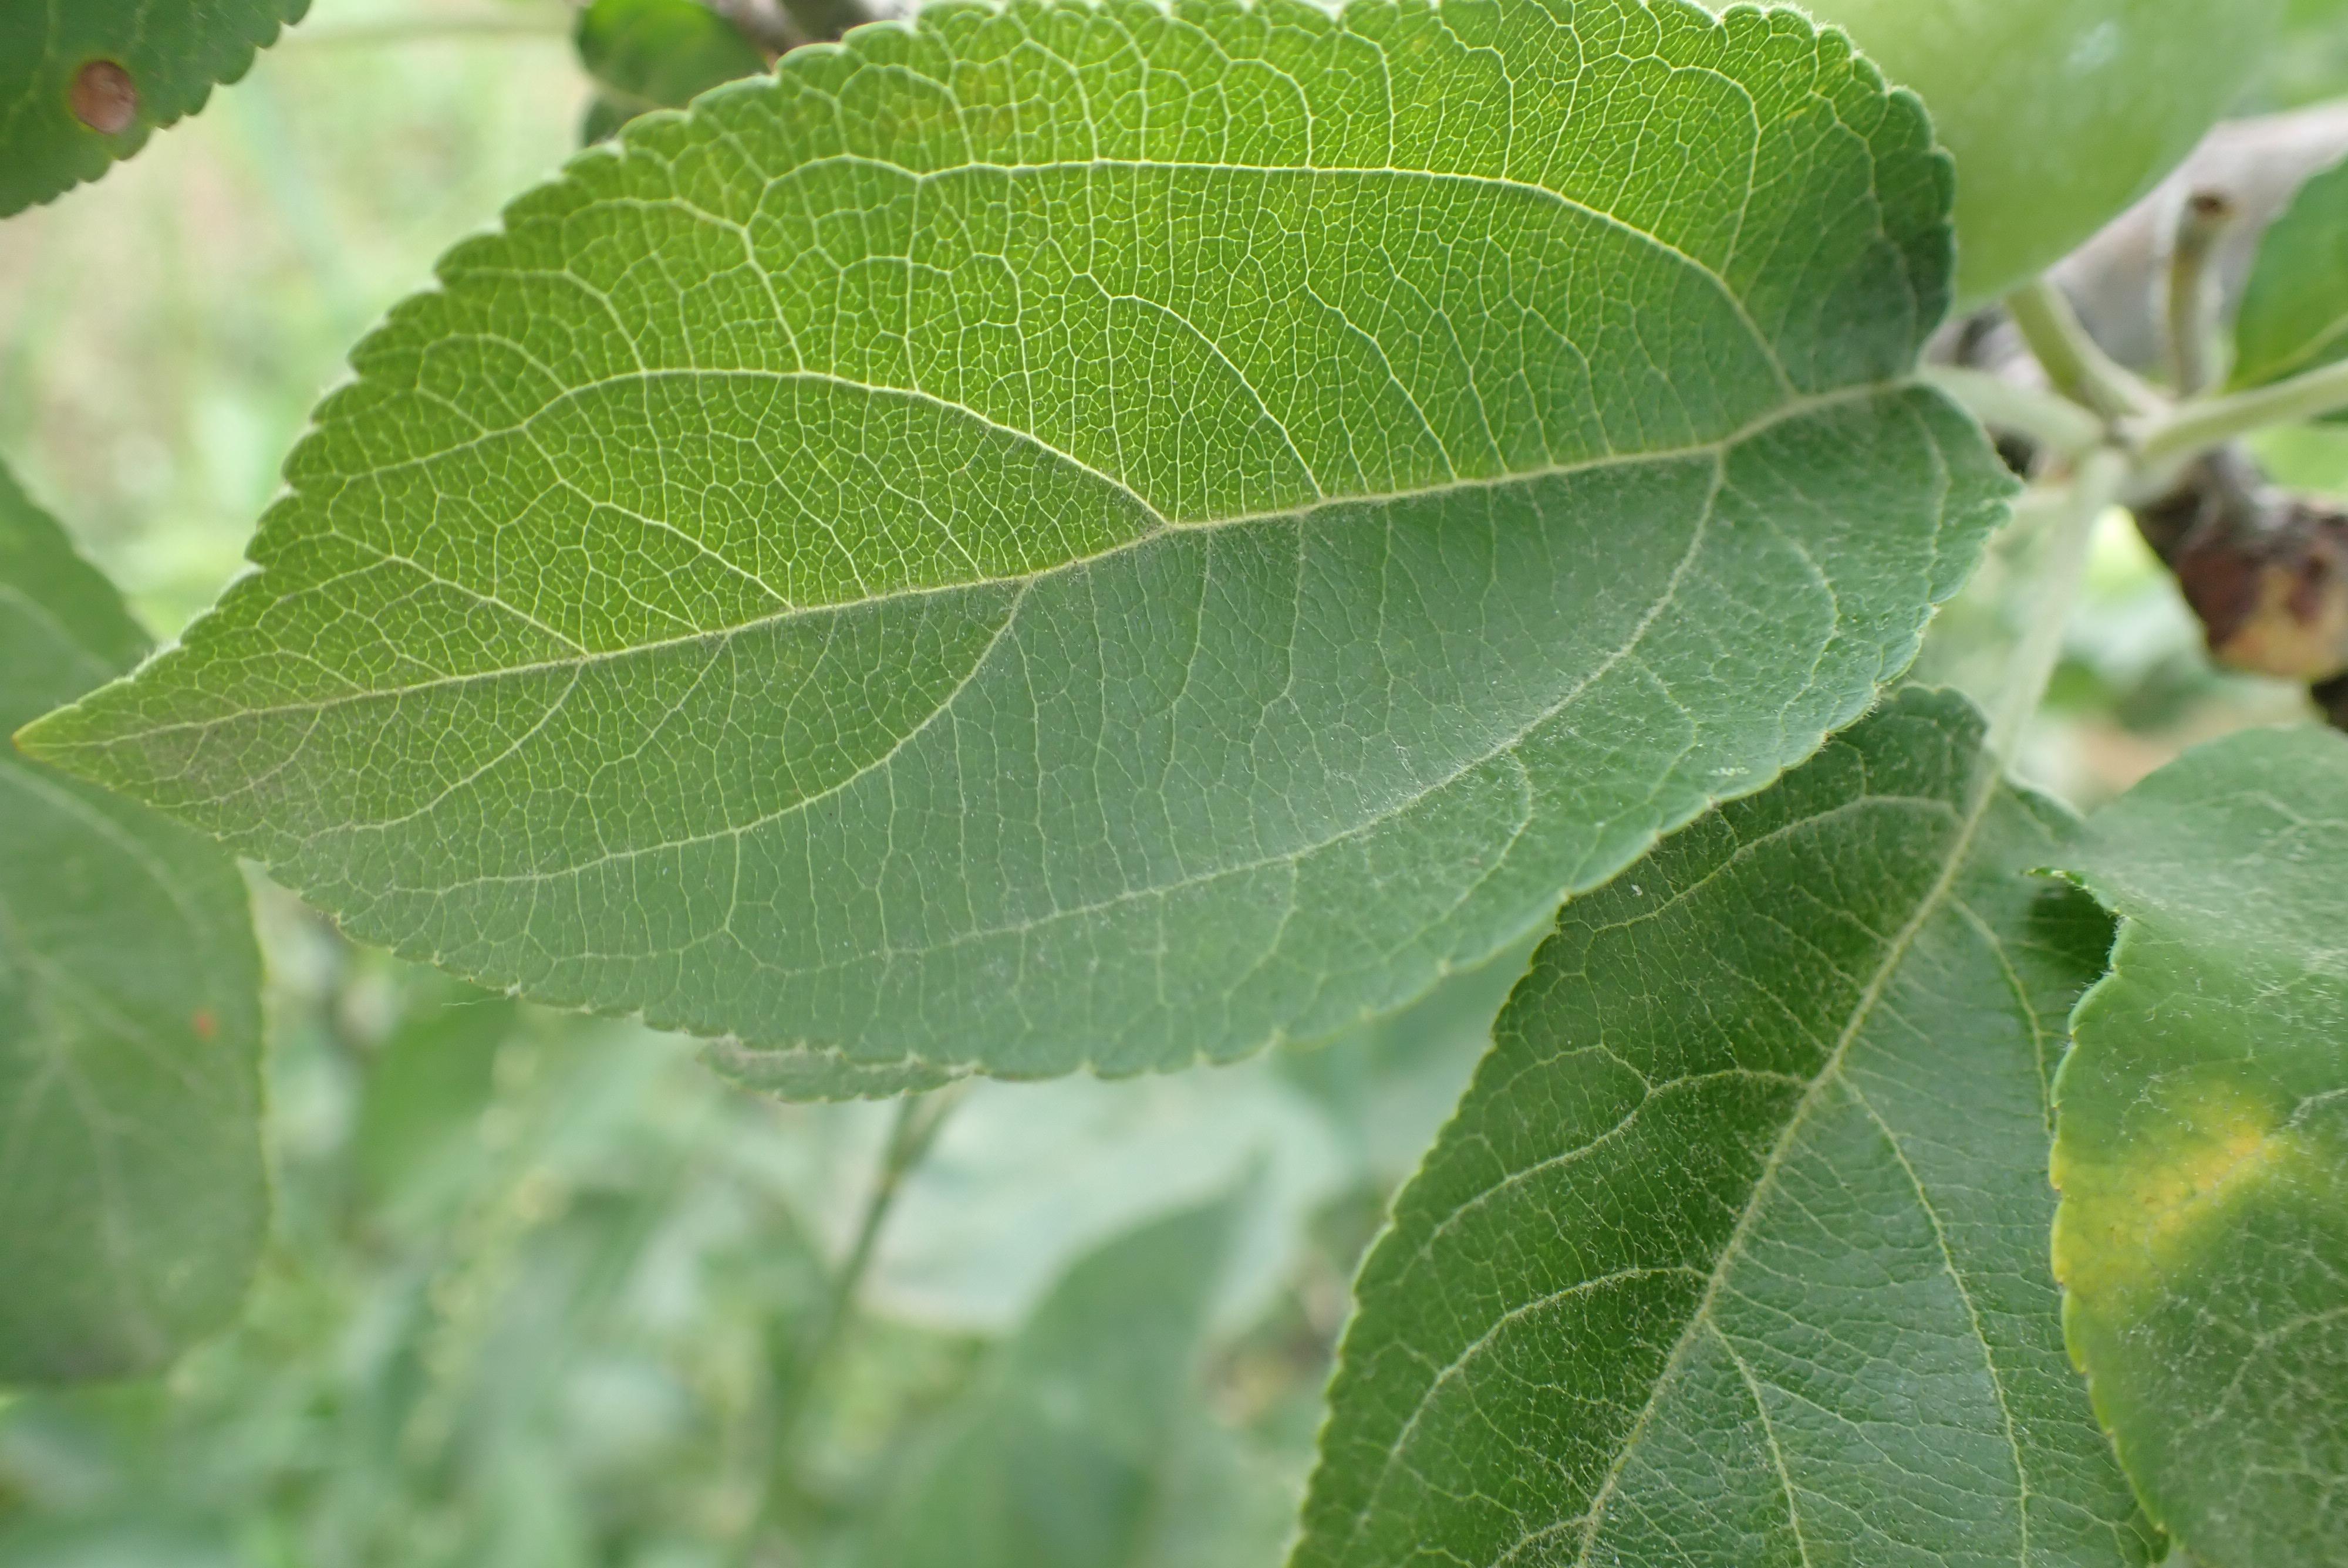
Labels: healthy